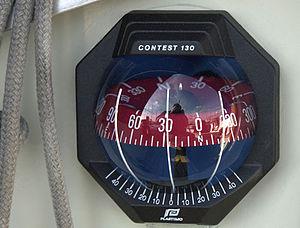
Plastimo Group est une entreprise française de plasturgie installée à Lorient, dans le Morbihan, et spécialisée dans la production d’accastillage et d’équipement pour le nautisme, tel que les compas, les gilets de sauvetage ou les radeaux de sauvetage. Depuis 2012, c’est une filiale de la holding toulonnaise Alliance Marine.
Une boussole est un instrument de navigation constitué d’une aiguille magnétisée qui s’aligne sur le champ magnétique de la Terre. Elle indique ainsi le Nord magnétique, à distinguer du Pôle Nord géographique. La différence entre les deux directions en un lieu donné s’appelle la déclinaison magnétique terrestre. Selon la précision requise, on s'accommode de cette différence ou on utilise un abaque de compensation. Observé depuis la France, les deux directions sont sensiblement identiques.